Karen Khachanov career statistics

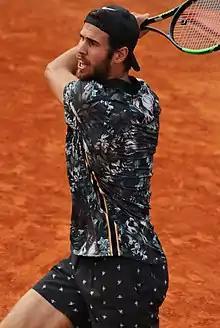
Karen Khachanov at the 2019 French Open

This is a list of main career statistics of Russian professional tennis player Karen Khachanov. All statistics are according to the ATP World Tour and ITF websites.